Henry Thornton (magazine)

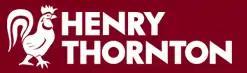
Henry Thornton logo

"Henry Thornton" was founded in 1999 by professional director and economist Peter Jonson. Jonson has in the past been chairman of ANZ Funds Management, group managing director of Norwich Union Australia and Financial Services and Head of Research at James Capel Australia. Between 1972 and 1988, He held senior positions at the Reserve Bank of Australia as an economist under John Phillips (1972–1975), Harold Knight (1975–1982) and Bob Johnston (1982–1988). He was chairman of the Melbourne Institute Advisory Board between 1992 and 2002, and now serves as chair emeritus whilst running the day-to-day operations of Henry Thornton.